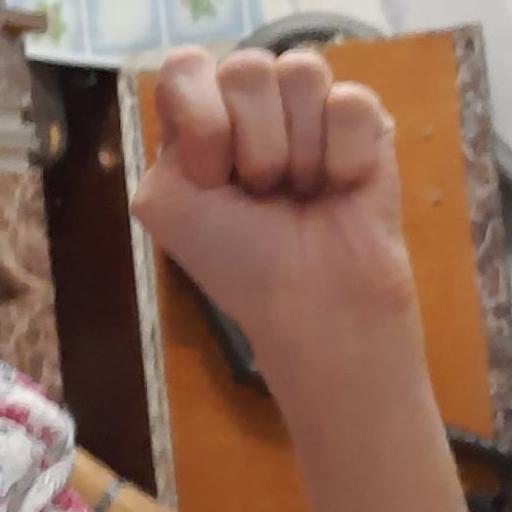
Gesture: fist